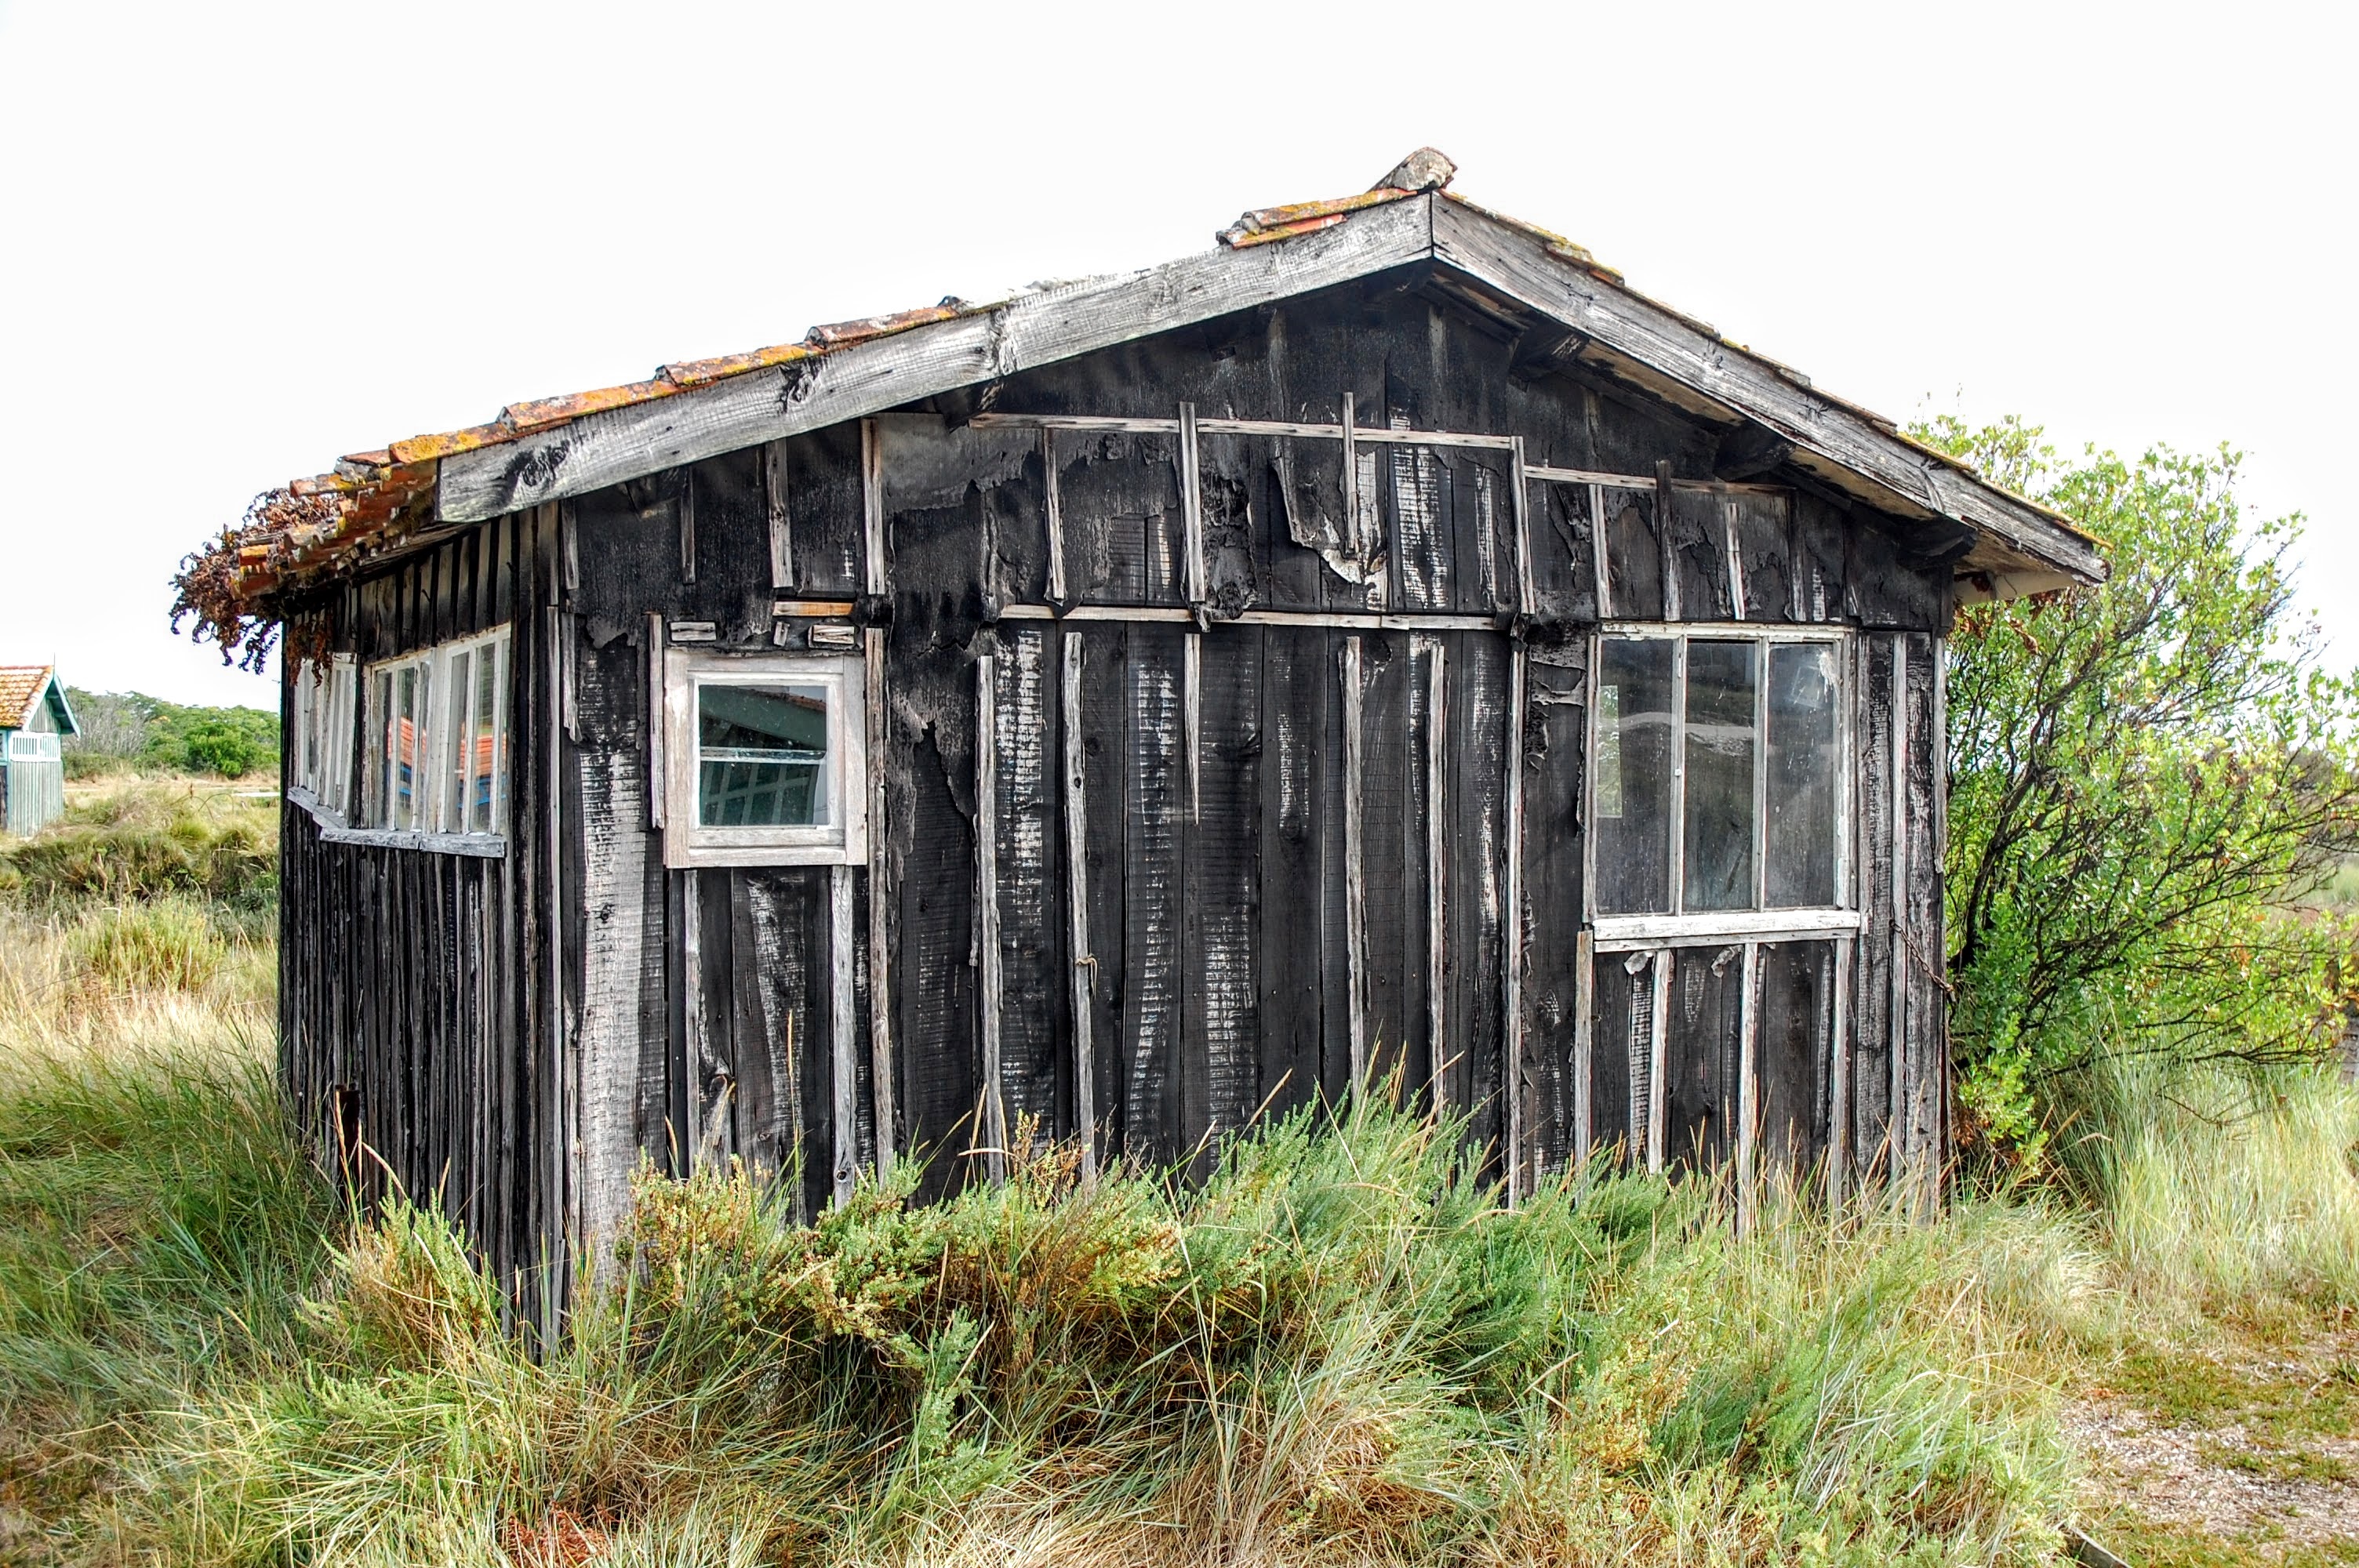
landscape, nature, building, barn, home, shed, hut, france, shack, fisherman, cabin, cottage, oyster, island, castle, property, outhouse, real estate, rural area, ol ron, rolling stock, outdoor structure, garden buildings, strong royer